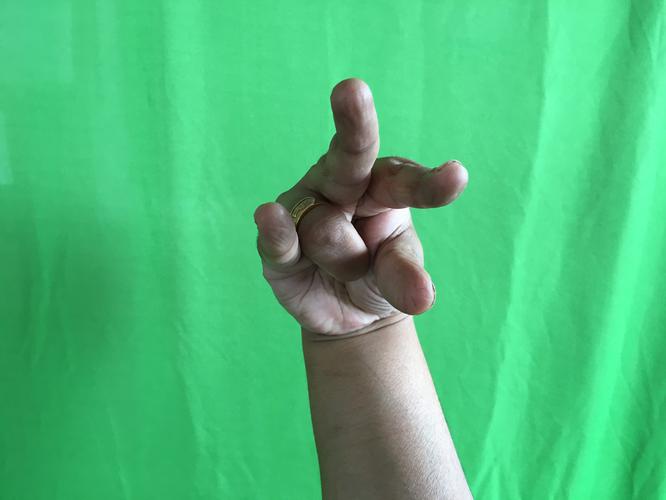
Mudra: Kangulam
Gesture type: single_hand